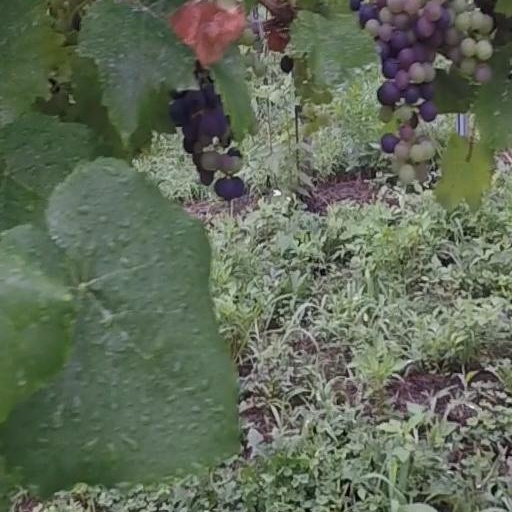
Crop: grape